Zeebo Sports

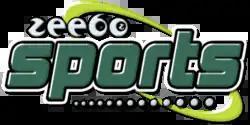

Zeebo Sports is a Brazil-only series of video games for the Zeebo system.